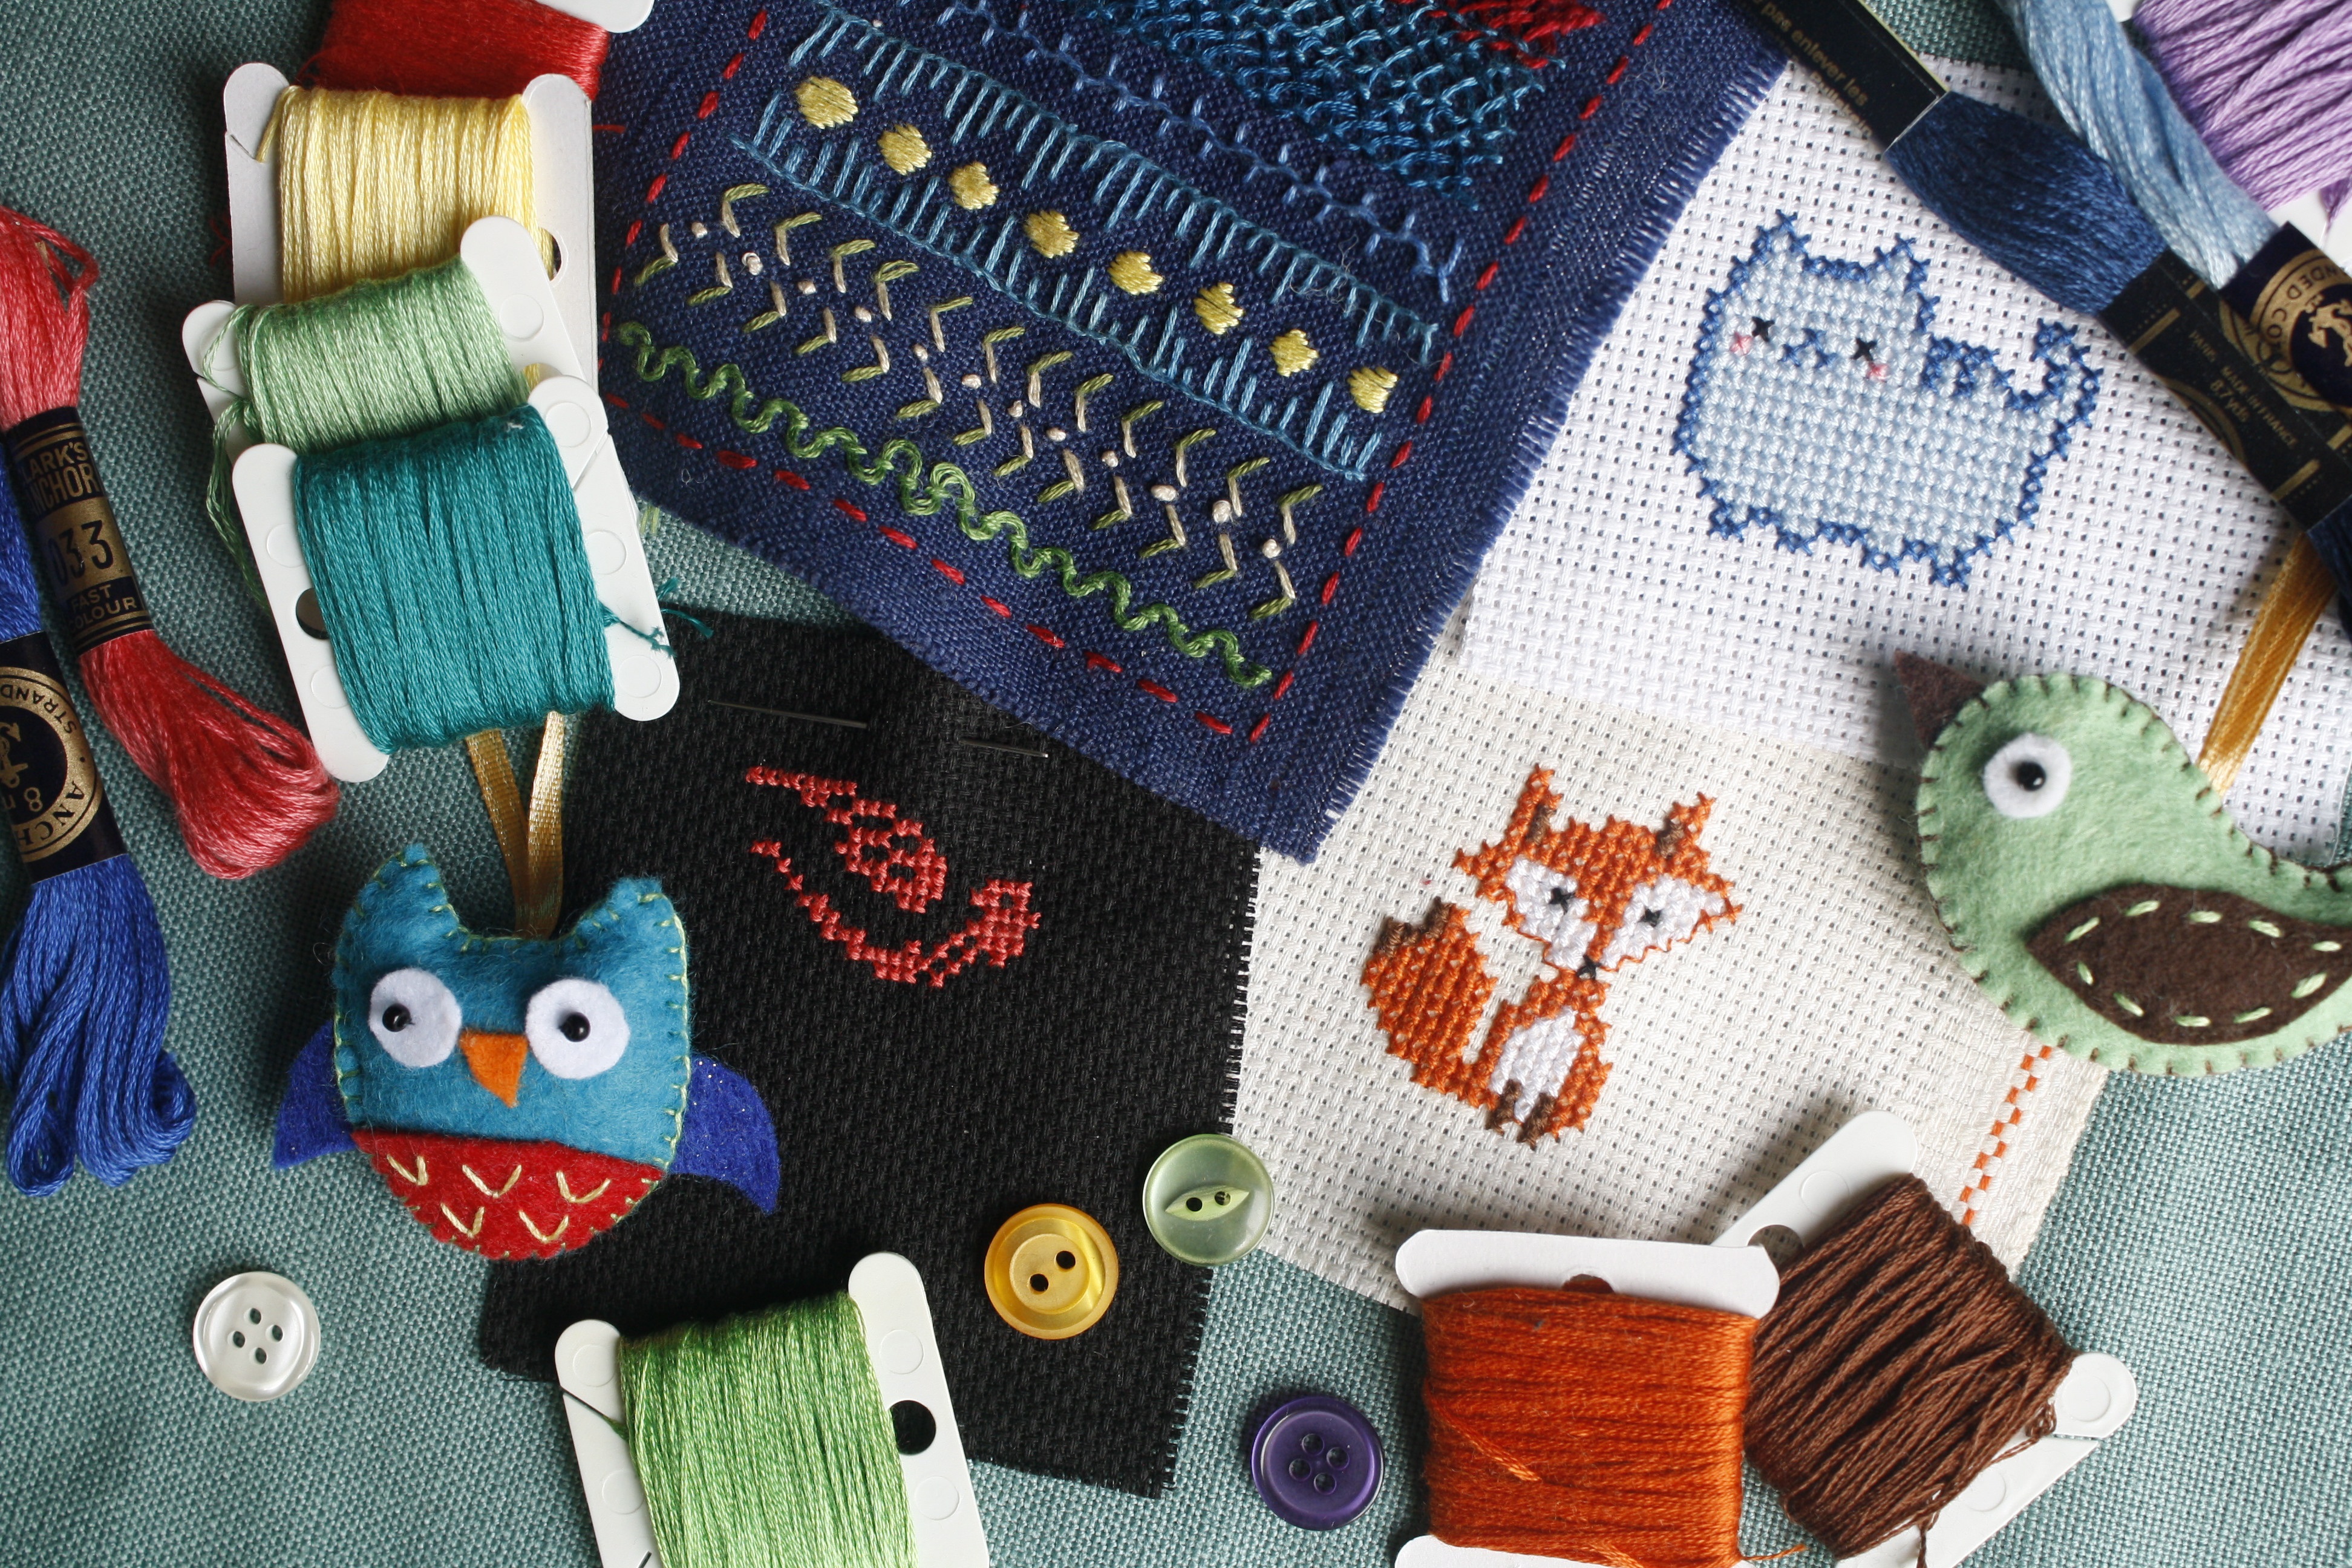
pattern, craft, sewing, thread, sew, crochet, knitting, textile, art, cap, stitch, embroidery, needlework, cross stitch